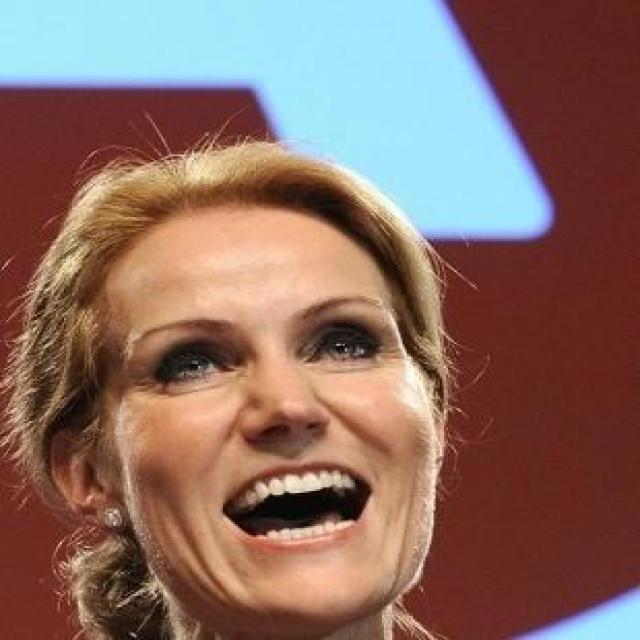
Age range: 21-44